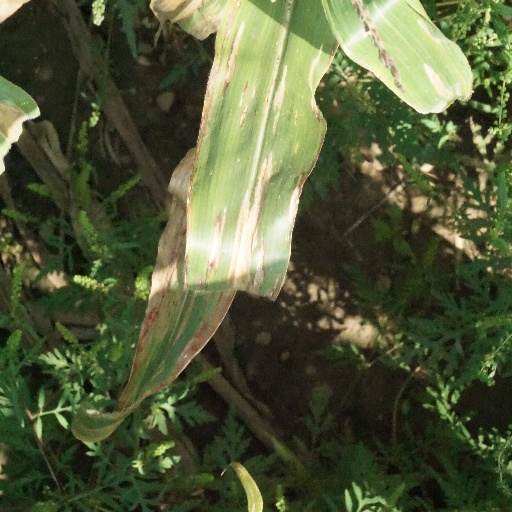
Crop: maize; corn